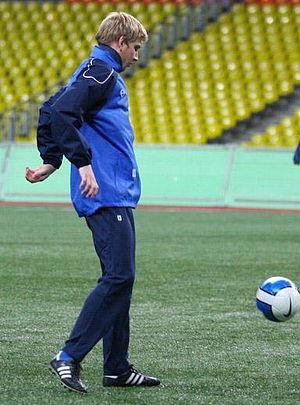
Florian Stahel est un footballeur suisse né le 10 mars 1985 à Zurich.